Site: brandenburg
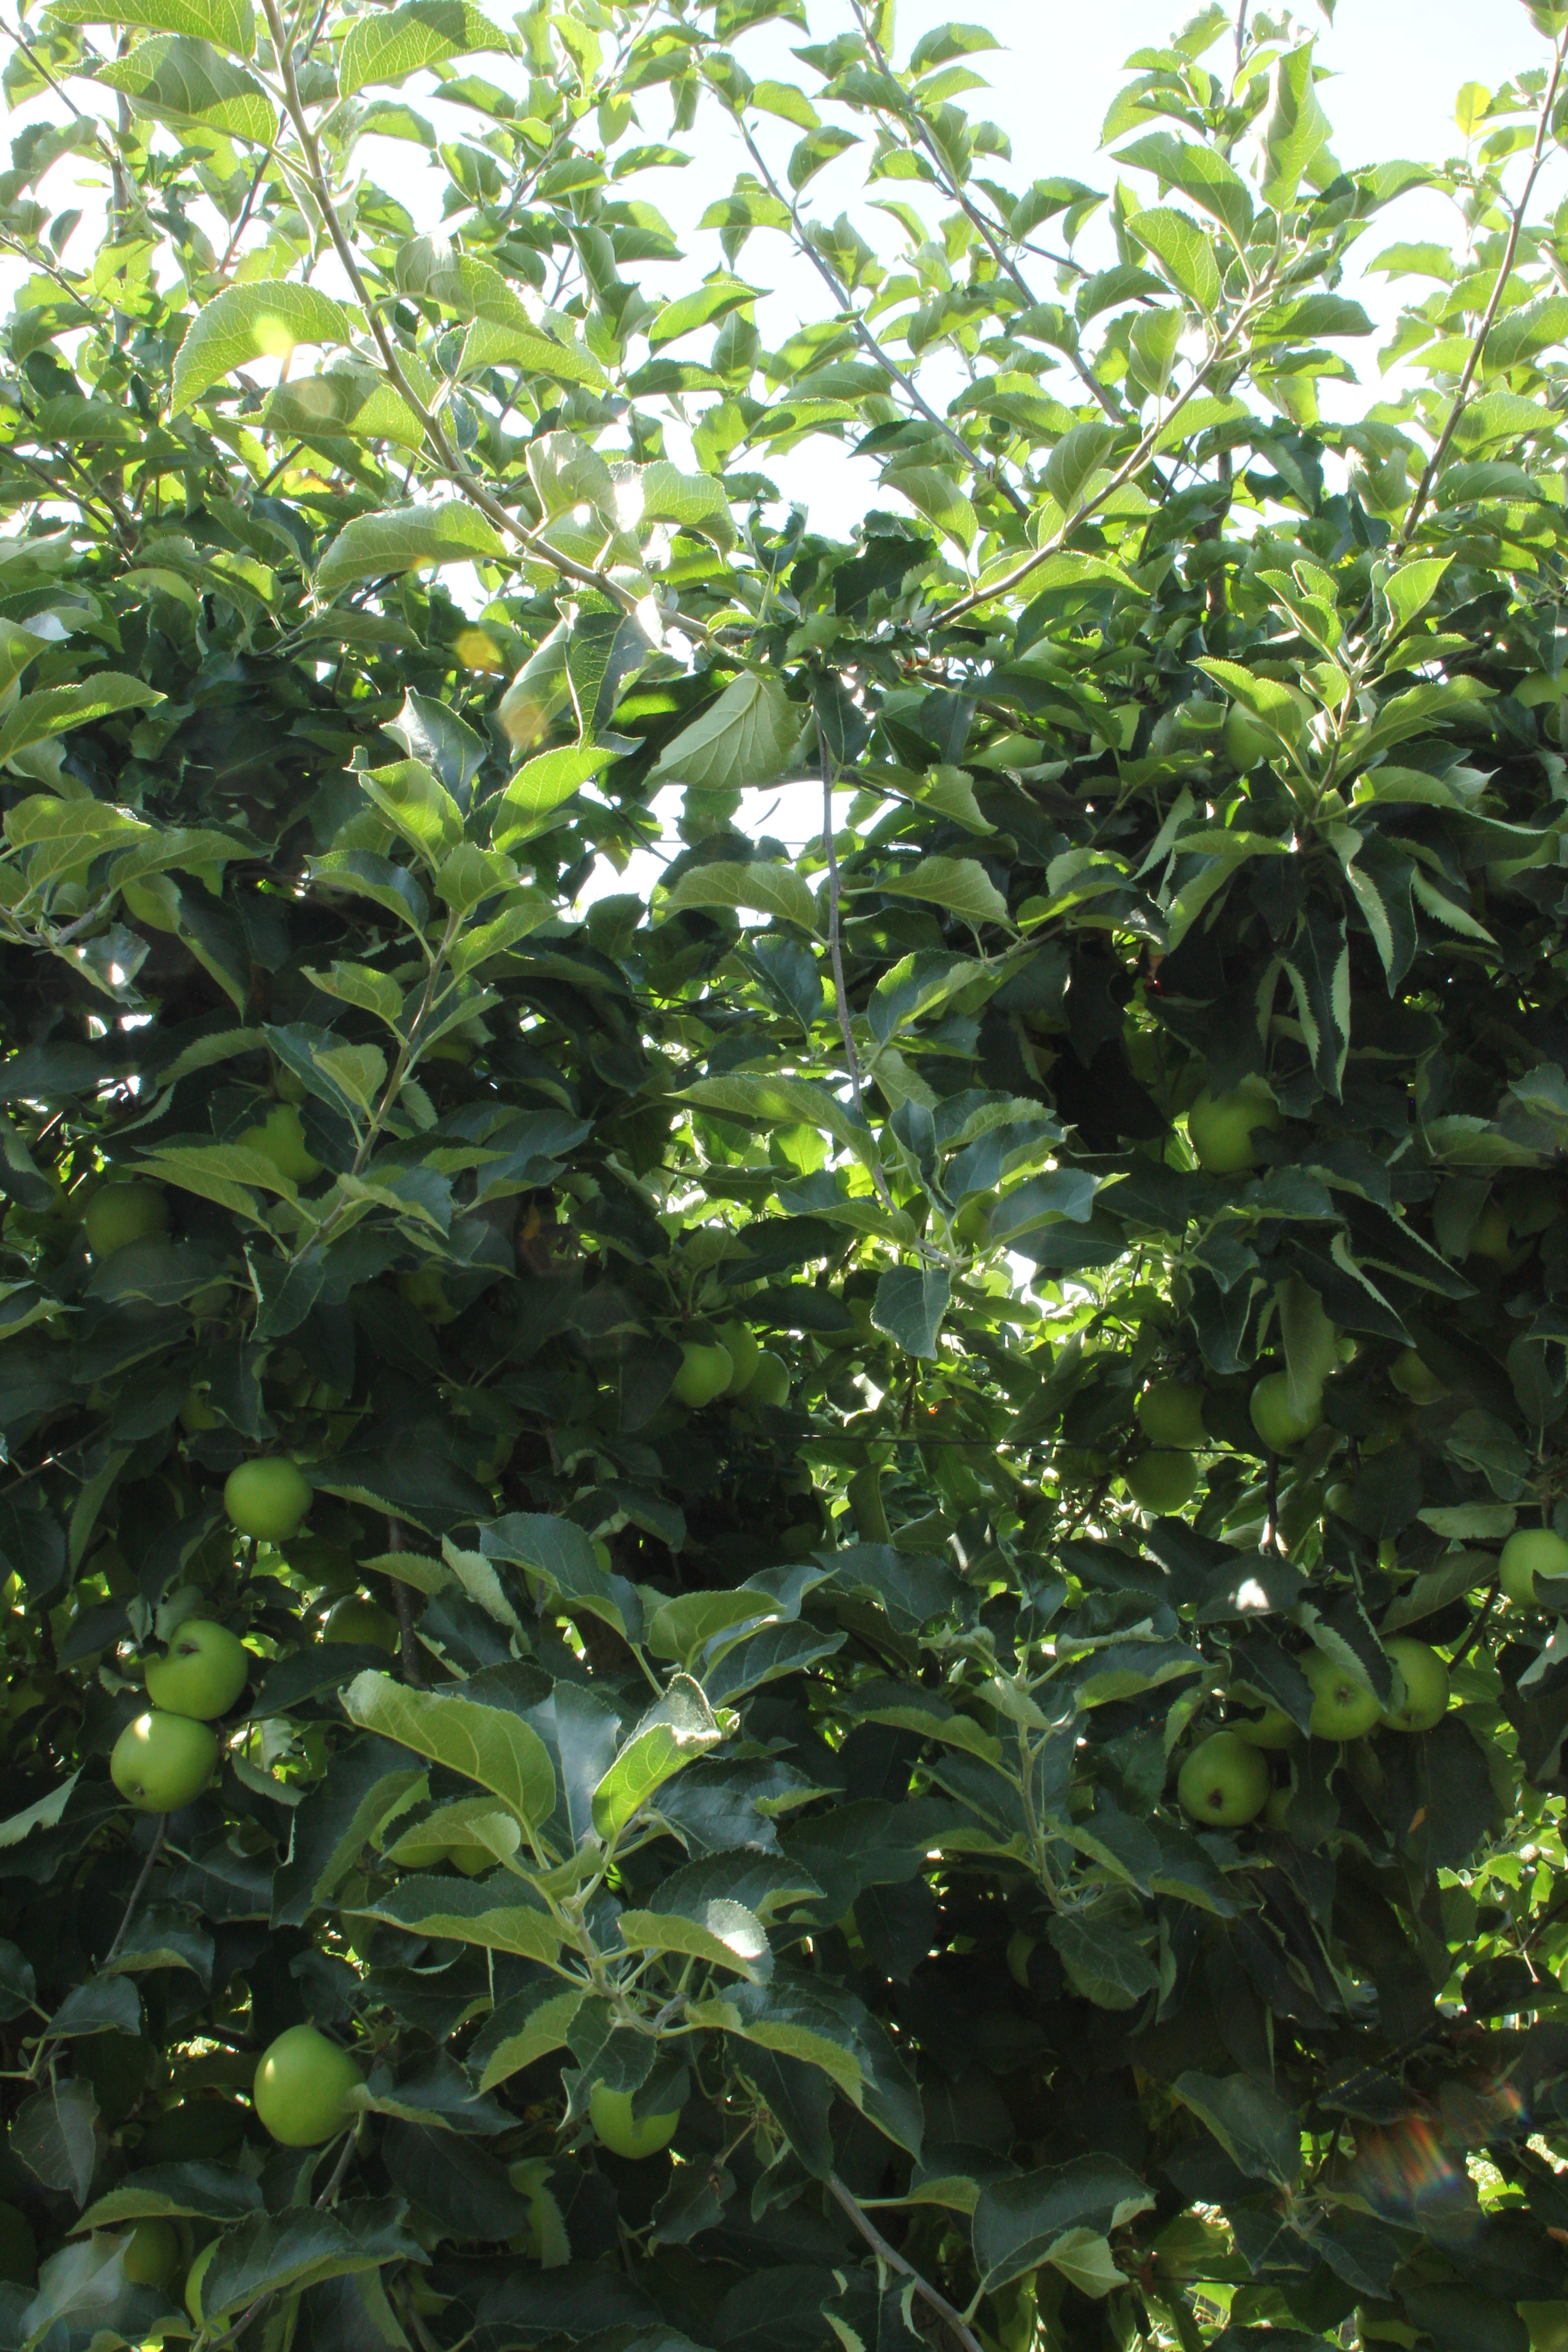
Growth stage (BBCH 77): Development of fruit